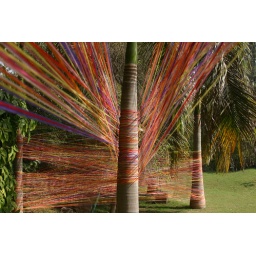
it's a tree all wrapped in colorful string!